The Dude of Life

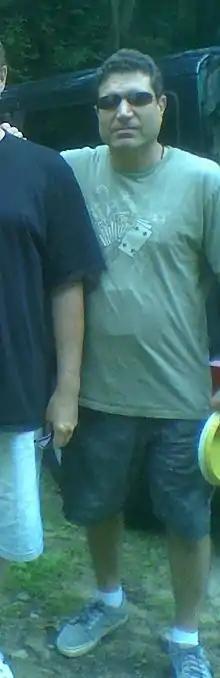
The Dude of Life, after a round of disc golf.

Steve Pollak is from White Plains, New York. He attended high school in the early 1980s. He earned the alias Dude of Life in high school while playing with the teenage band Space Antelope, along with fellow students Dudley Taft and Trey Anastasio. While going to boarding school at Taft in Watertown, Connecticut, he got the name from classmates when he appeared in a friend's dorm with orange goggles and draped in a tapestry, and saying otherworldly things. In his band Space Antelope, they wrote their own music and covered Grateful Dead songs.